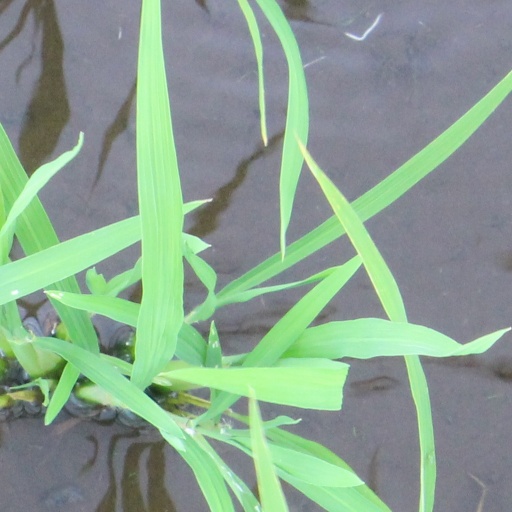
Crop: rice